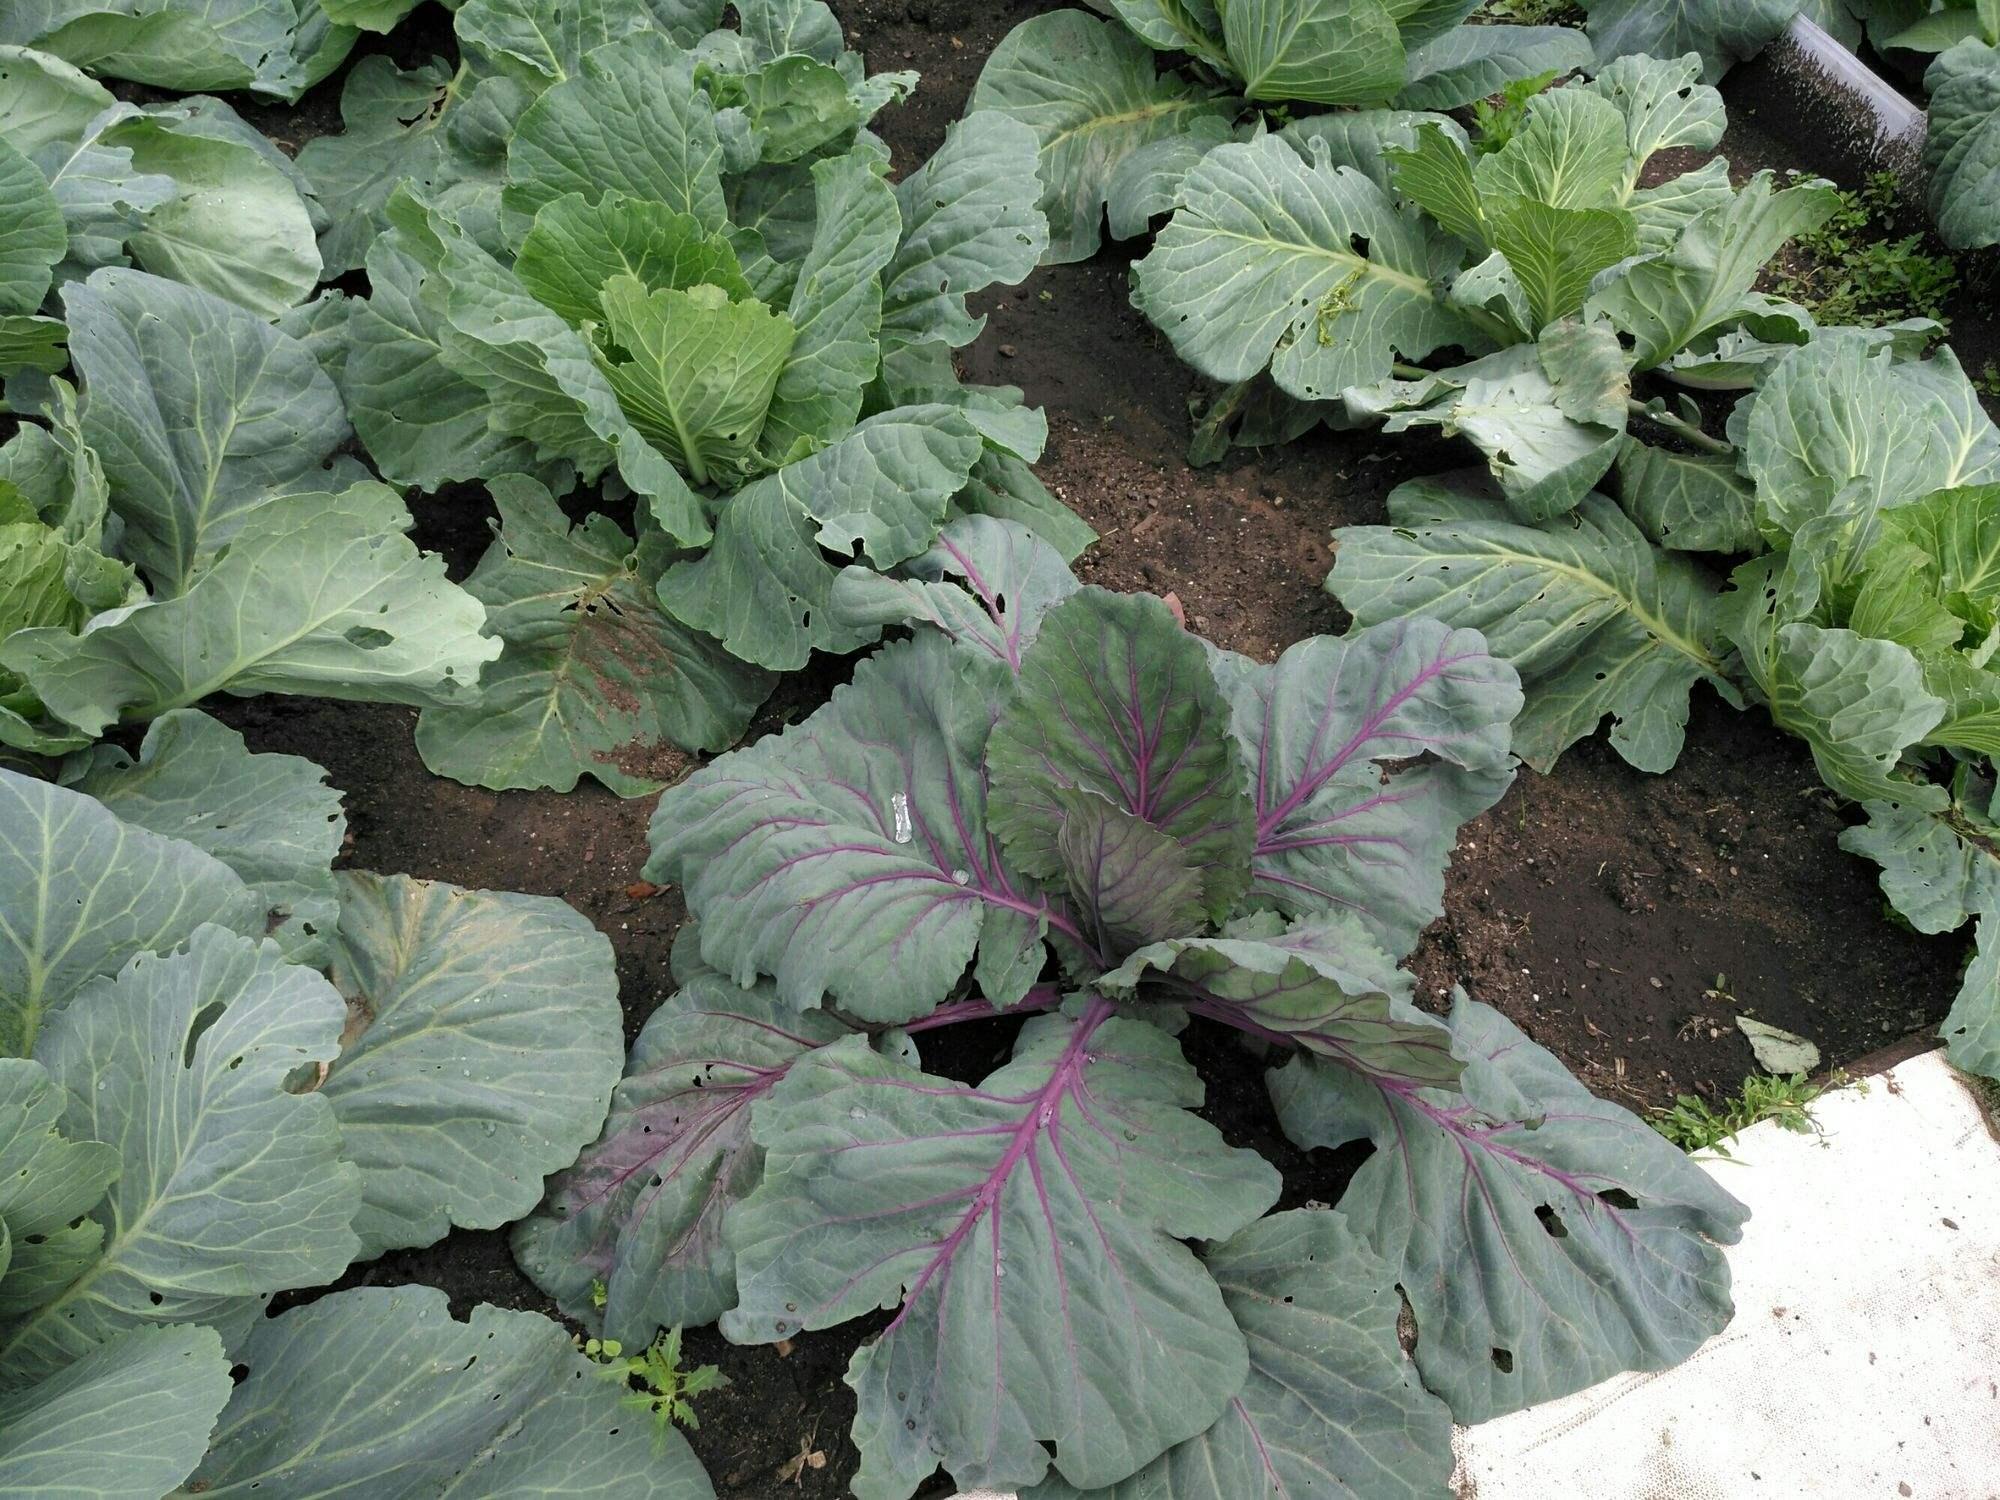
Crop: unknown
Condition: cauliflower